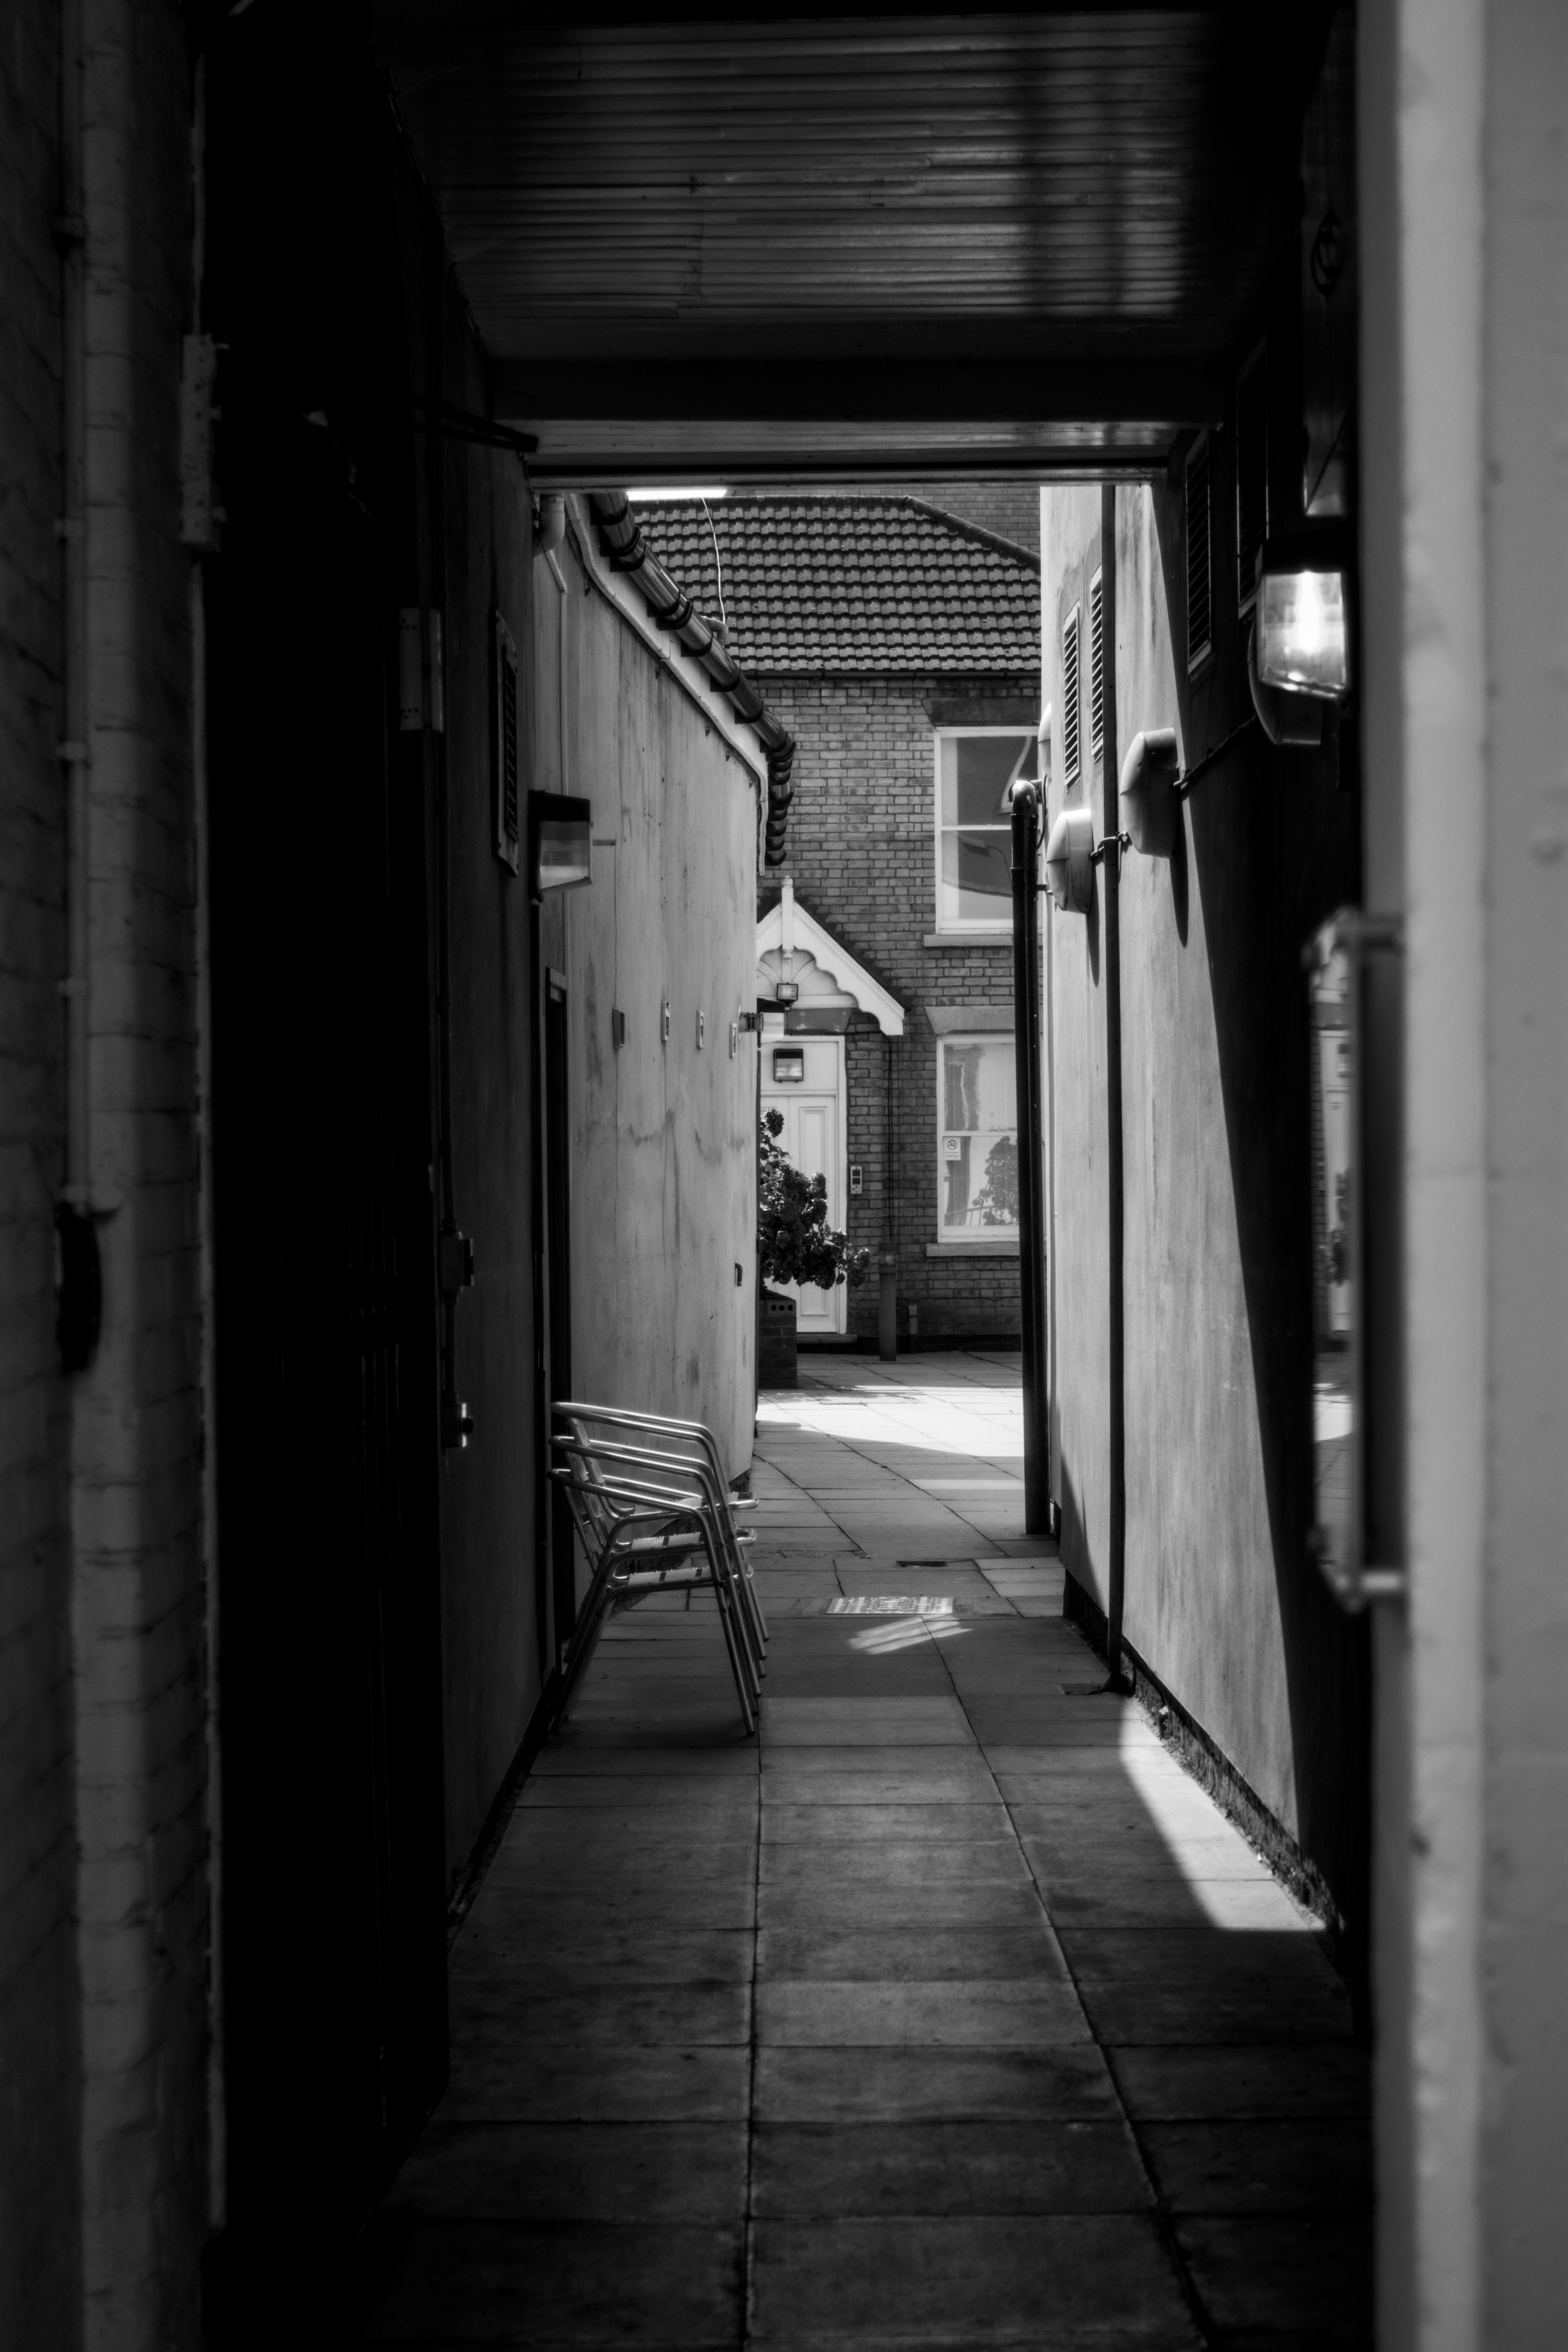
light, black and white, road, white, street, photography, alley, darkness, black, monochrome, lane, lighting, uk, infrastructure, snapshot, shape, peterborough, urban area, monochrome photography, film noir